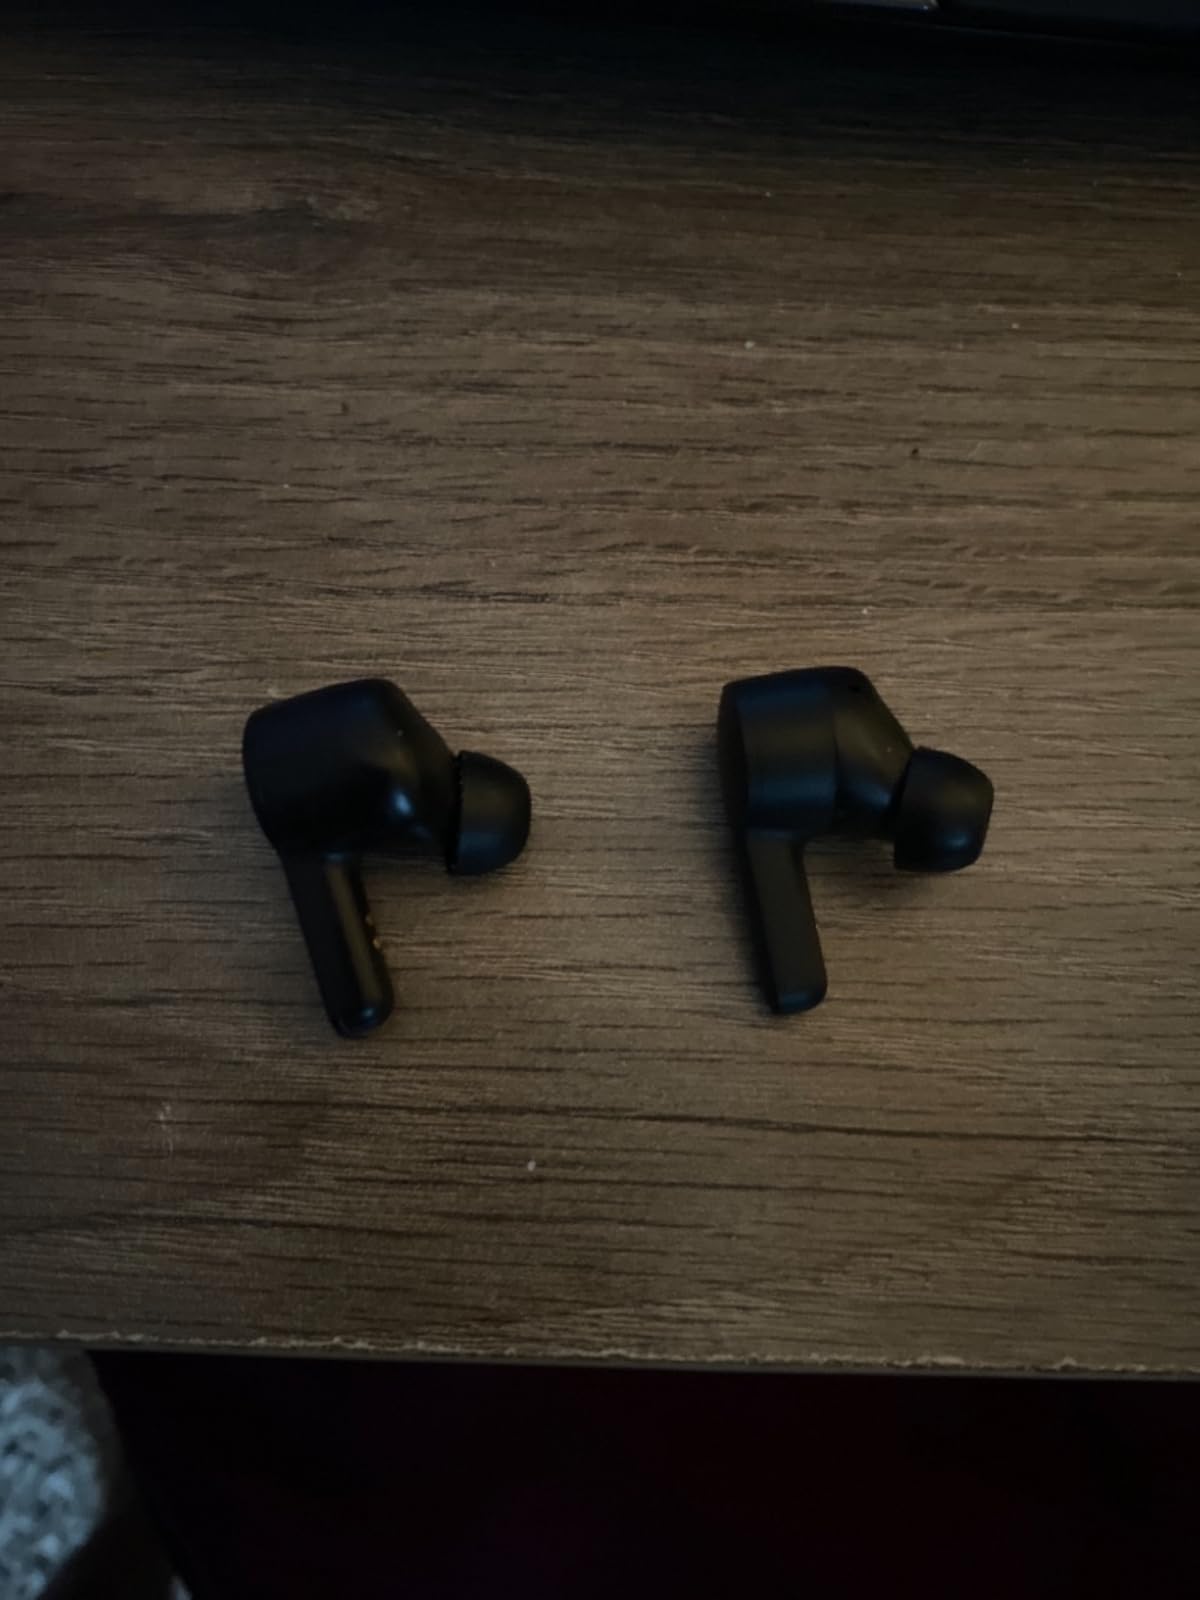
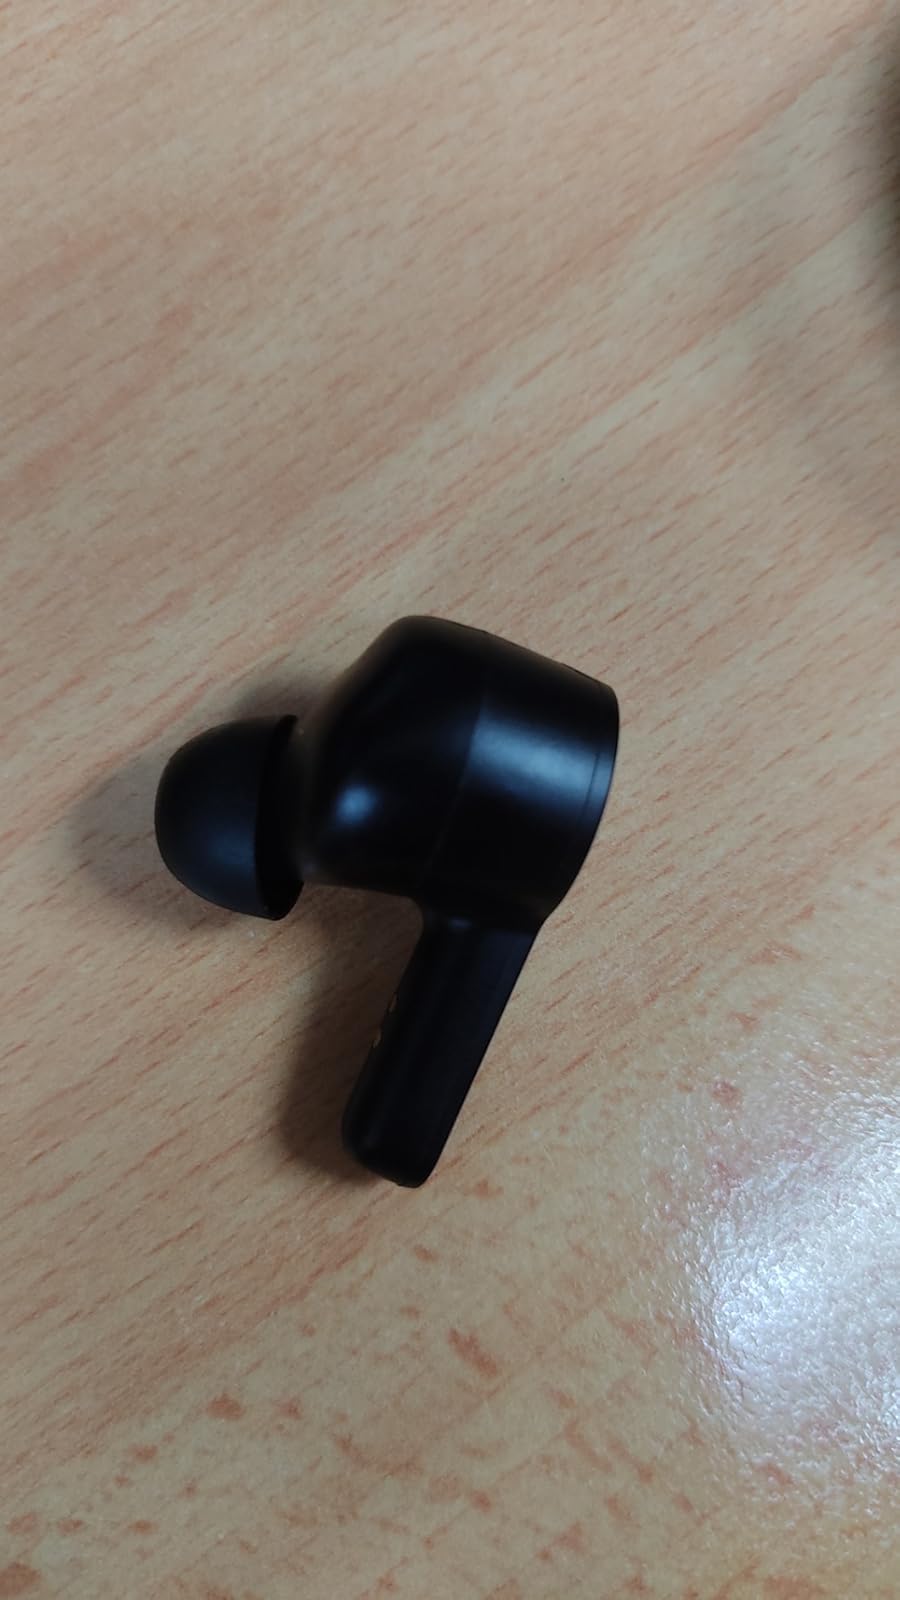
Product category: earbuds
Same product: yes